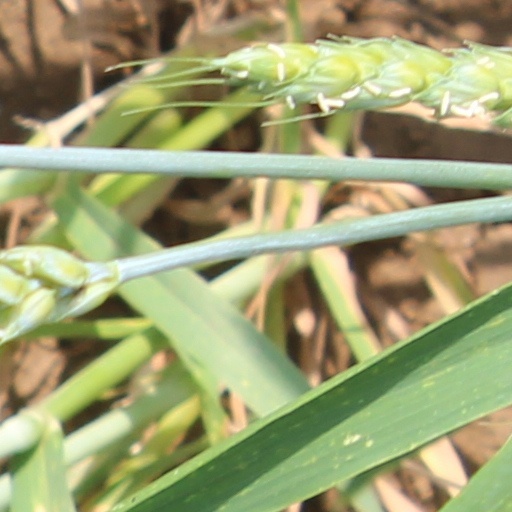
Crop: wheat